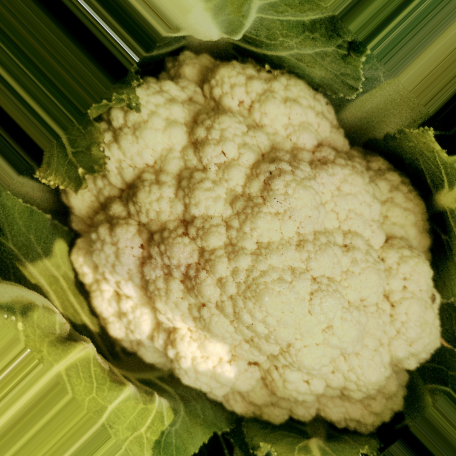
Label: Disease Free